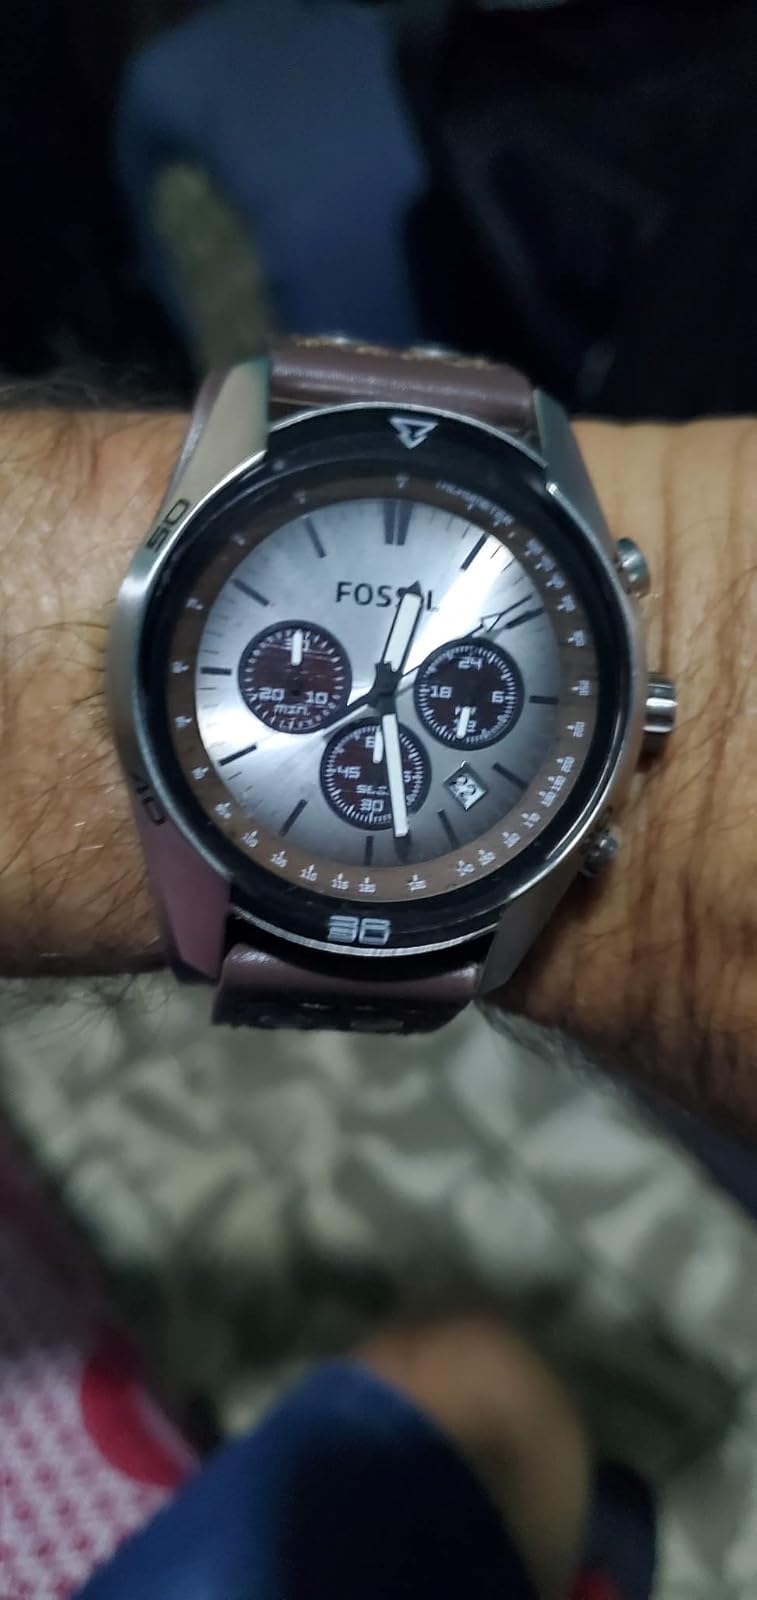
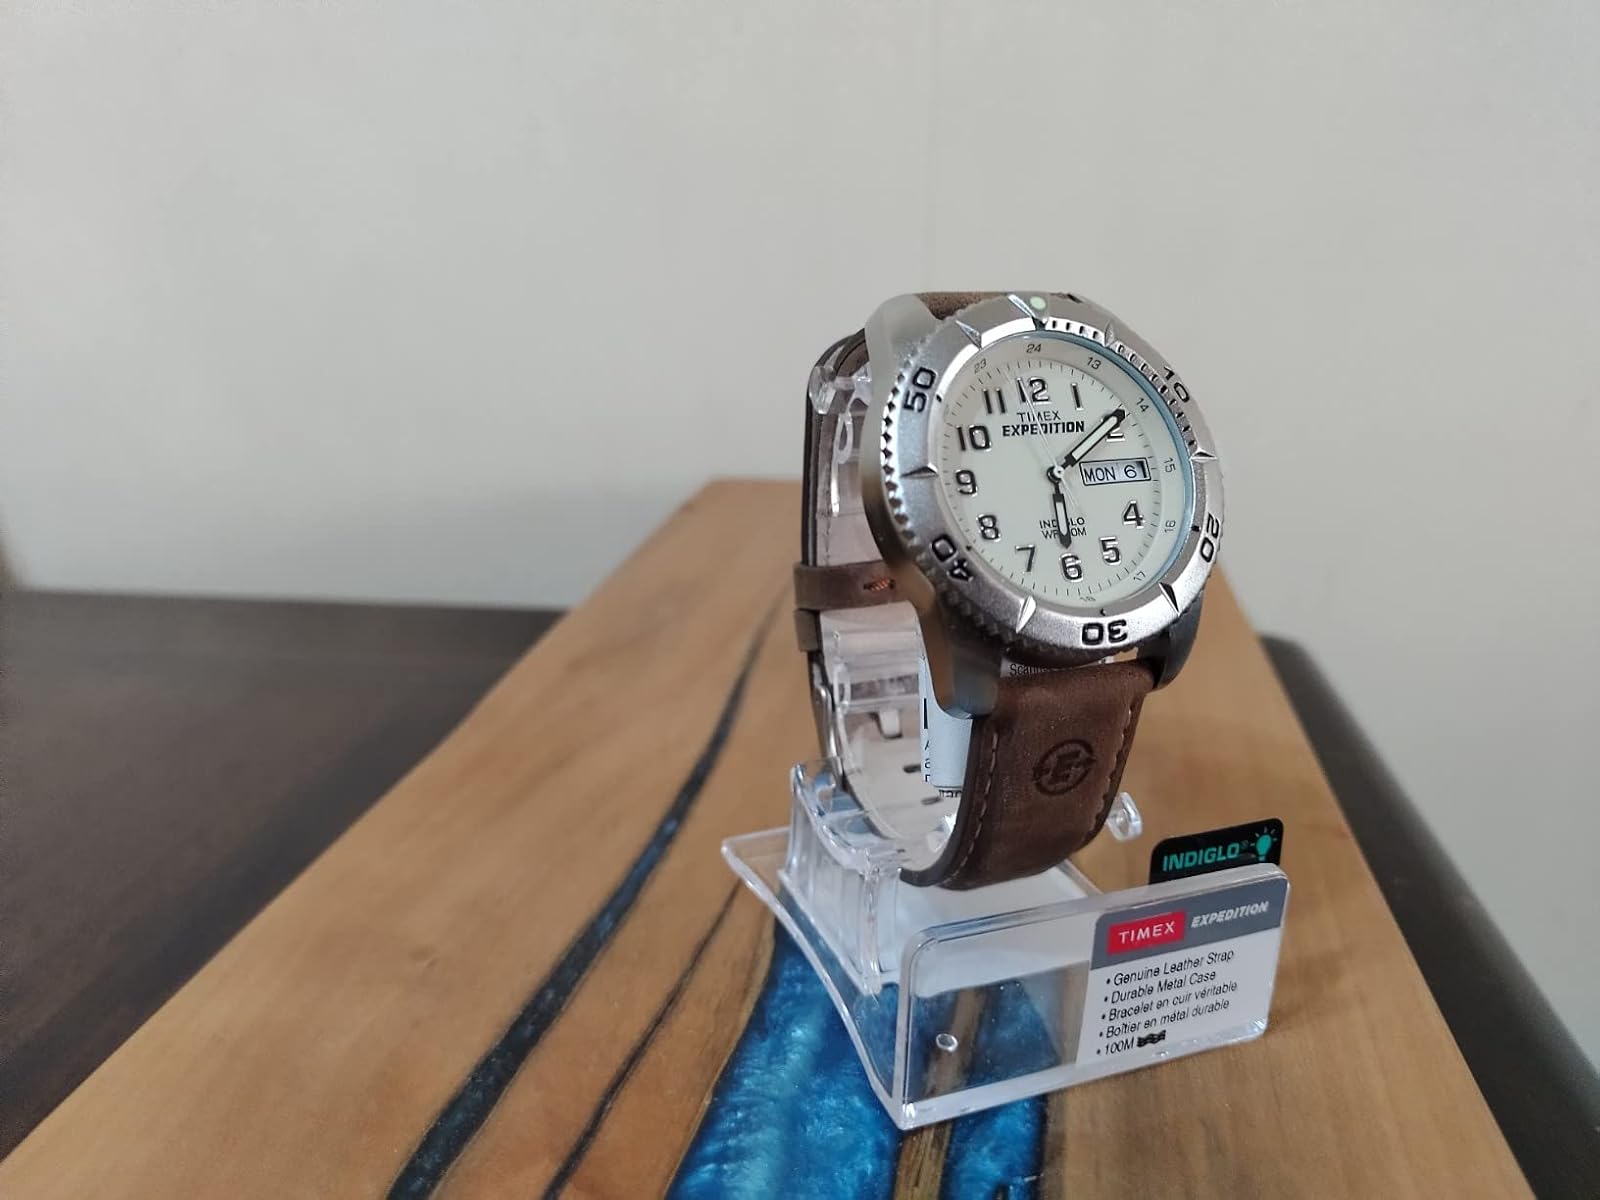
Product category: accessories_watch
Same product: no